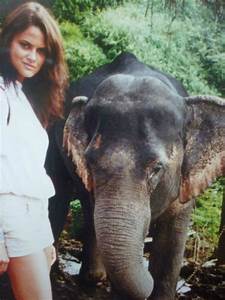
Label: elefante